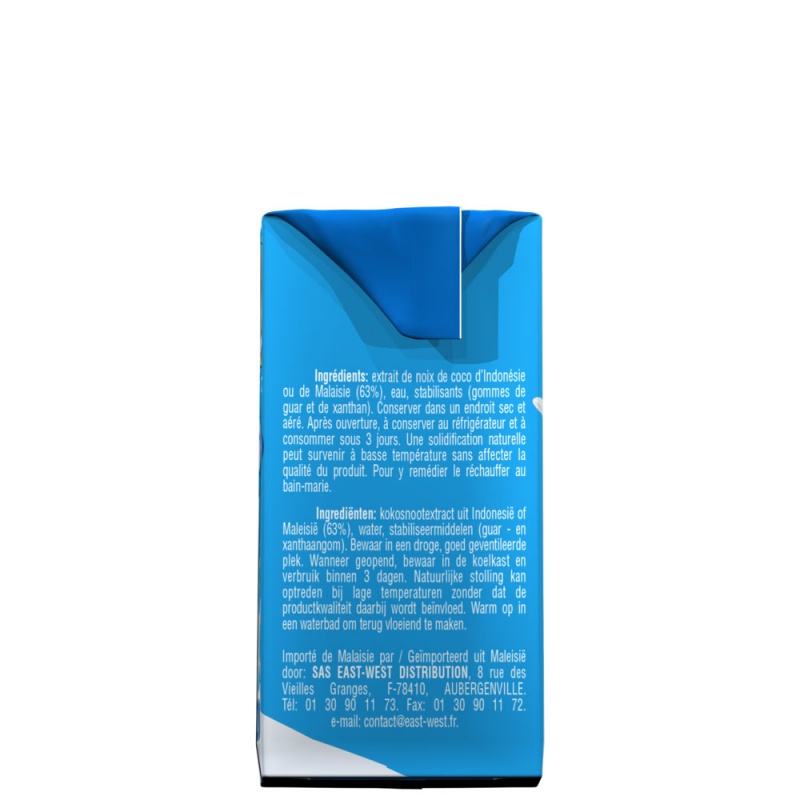
Waste category: cardboard